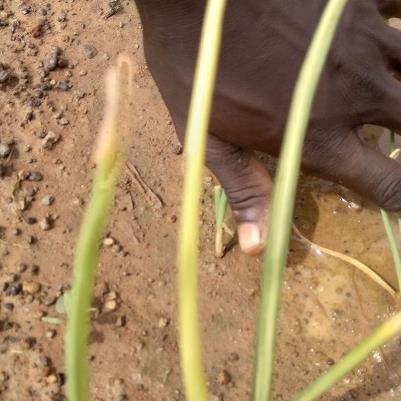
Crop: Onion
Condition: fusarium-d